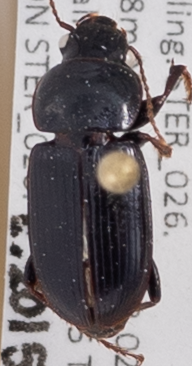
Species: Harpalus amputatus
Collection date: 2015-05-28
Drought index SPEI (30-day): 2.09
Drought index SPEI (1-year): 1.594
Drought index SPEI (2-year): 1.082